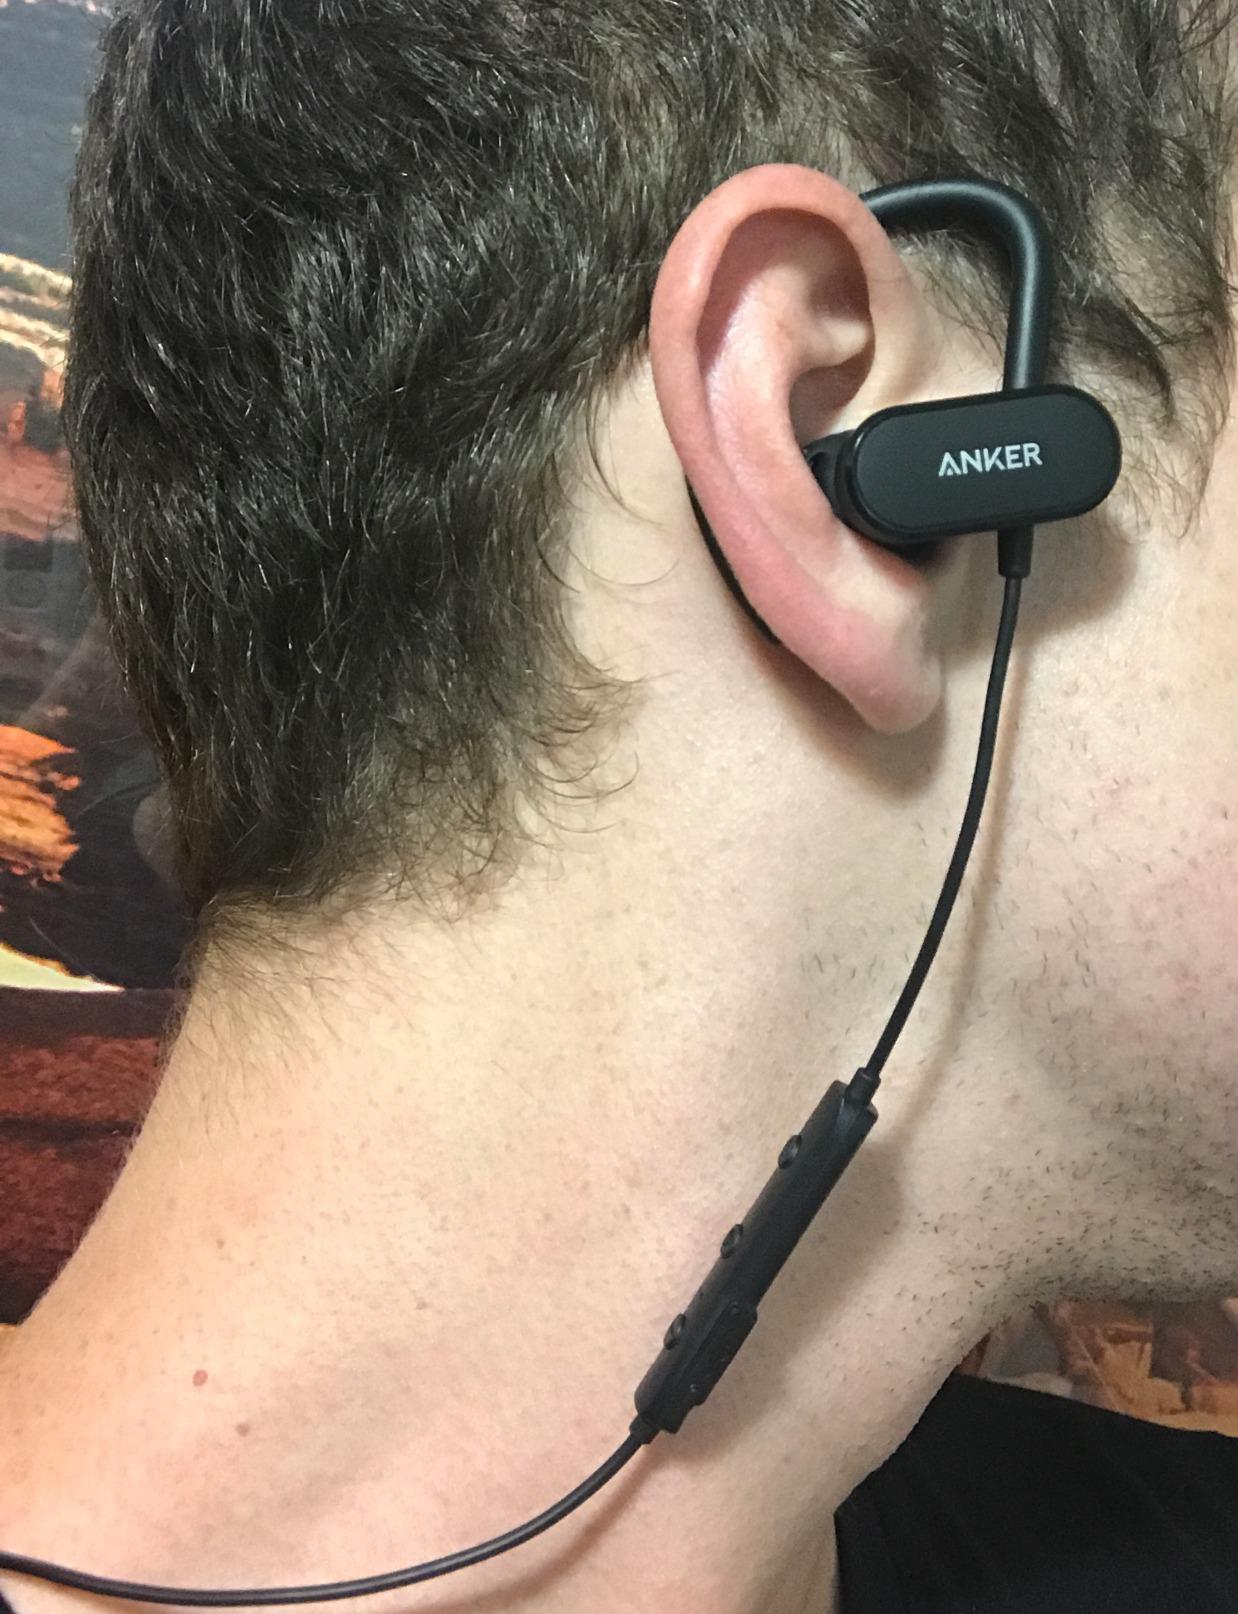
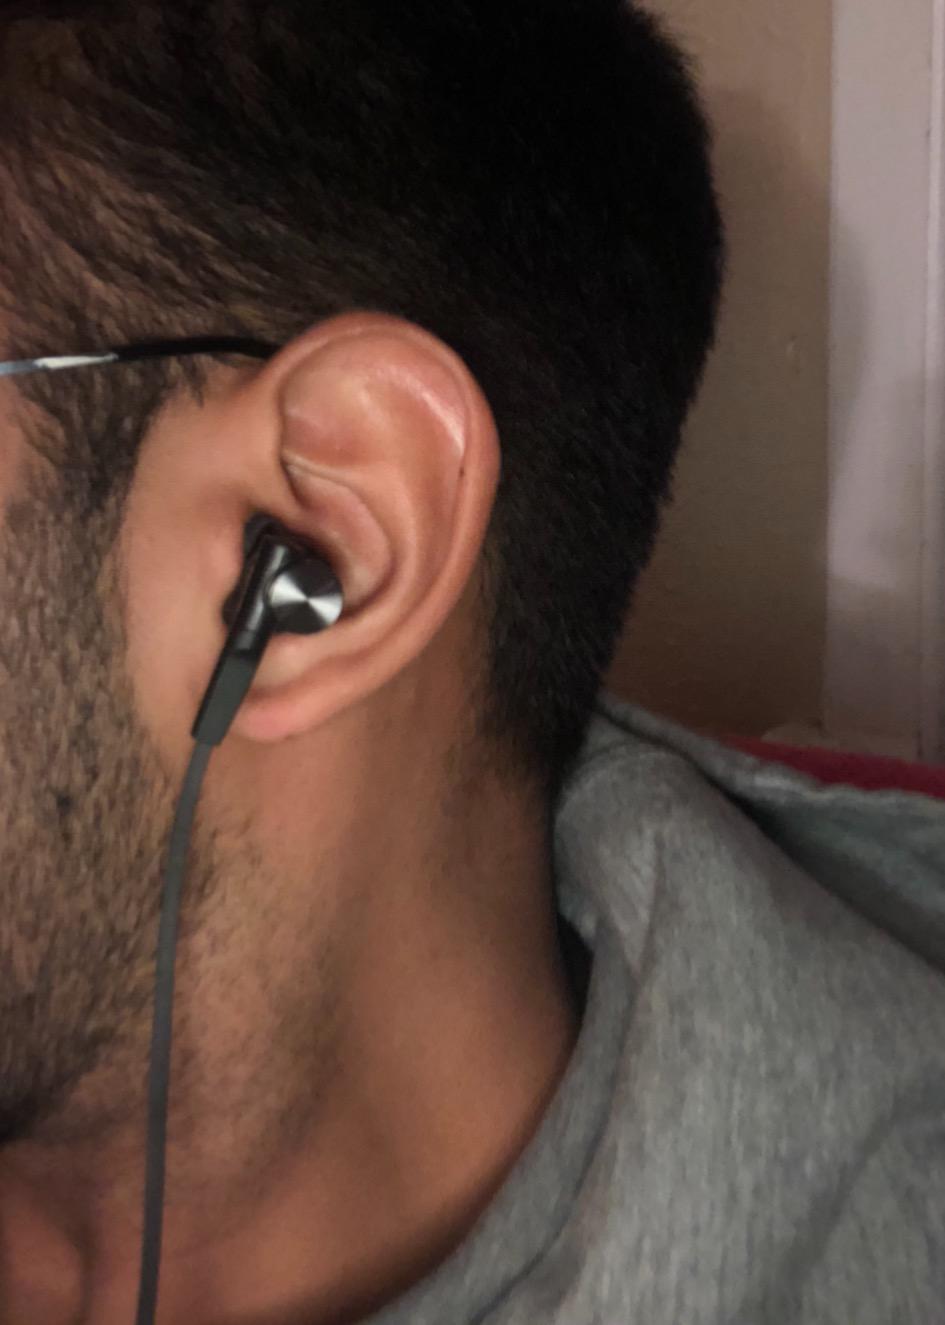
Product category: headphones
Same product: no